Nevşin Mengü

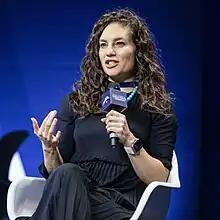
Mengü at the 2023 Geneva Summit for Human Rights and Democracy

Nevşin Mengü (born 2 May 1982) is a Turkish journalist and television presenter.